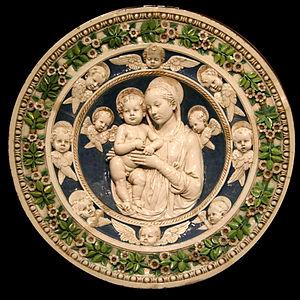
Le musée des Beaux-Arts de Nîmes est un musée d'art français fondé au début du XIXᵉ siècle, situé dans la ville de Nîmes, dans le département du Gard et la région Occitanie.
Edmond Foulc, né à Nîmes le 14 décembre 1828 et mort en 1916, est un négociant, manufacturier et collectionneur d'art français.